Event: Nepal Earthquake
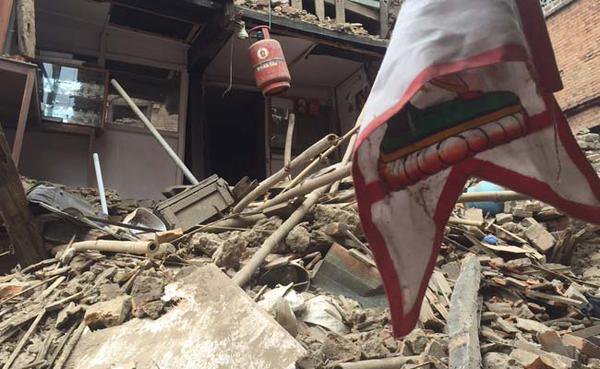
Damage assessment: damage